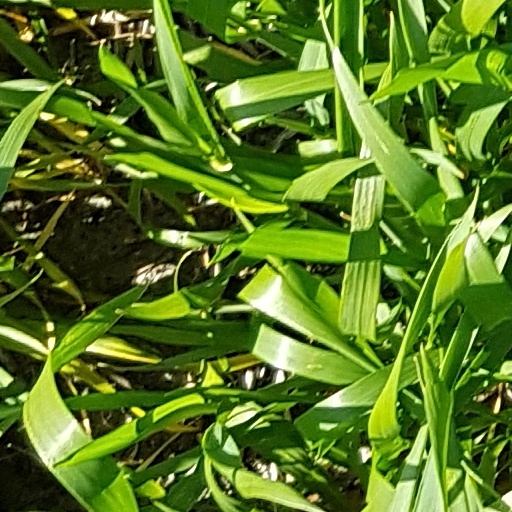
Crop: wheat